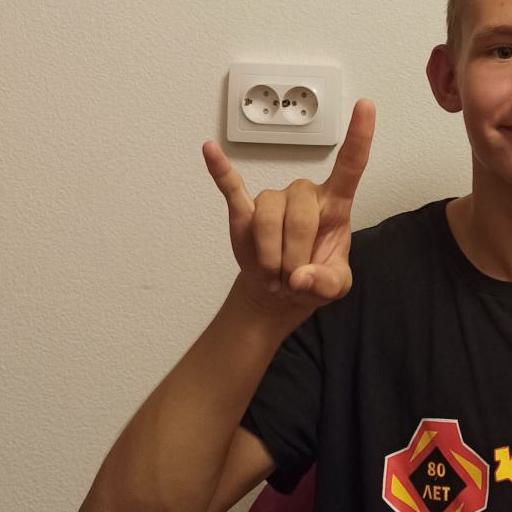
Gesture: rock